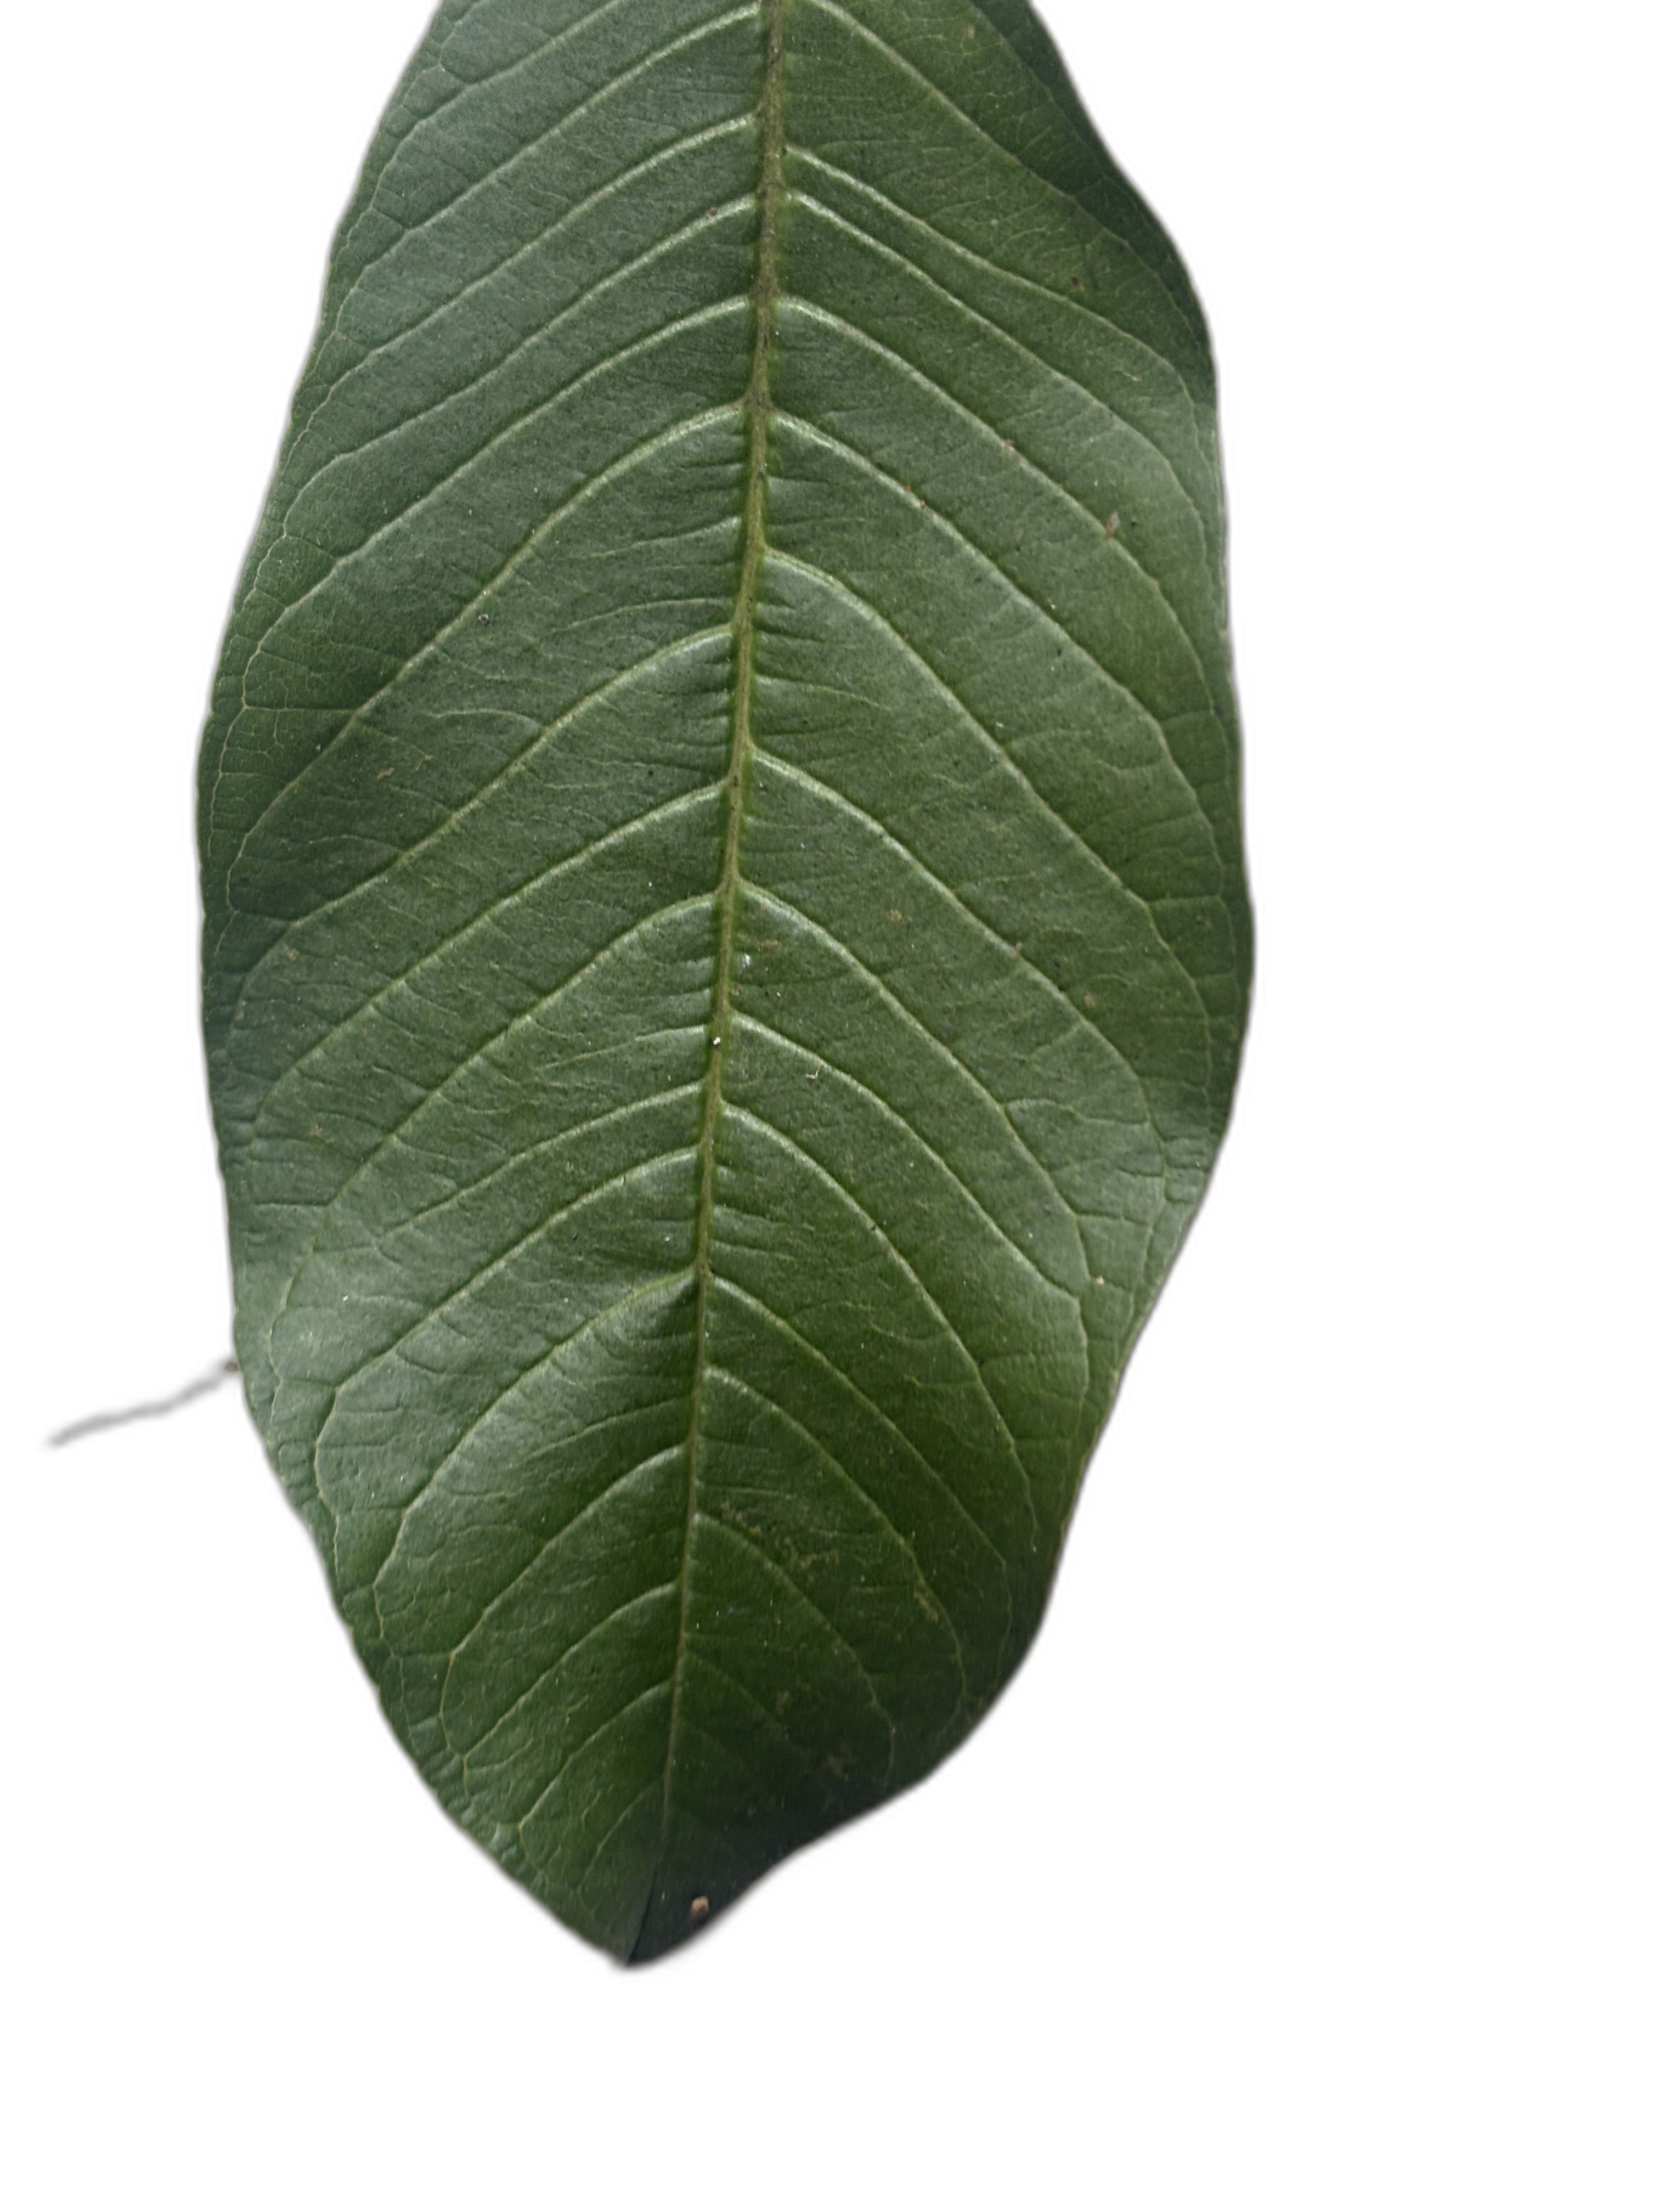
Plant part: leaf
Disease: Healthy